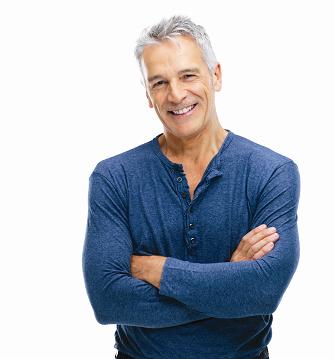
Gender: men